Dulcote Quarry

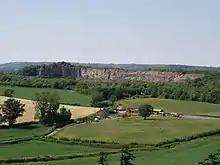
Dulcote Quarry in 2006

Dulcote Quarry is a disused limestone quarry at Dulcote, near Wells on the Mendip Hills, Somerset, England. The quarry measures around from West to East and around from North to South, with an area of , which is surrounded by of woodland.